Wycliffe and the Cycle of Death

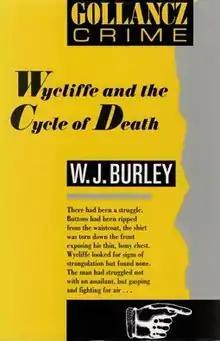
First edition (publ. Victor Gollancz Ltd.)

Wycliffe and the Cycle of Death (1990) is a crime novel by Cornish writer W. J. Burley featuring his series detective, Charles Wycliffe.